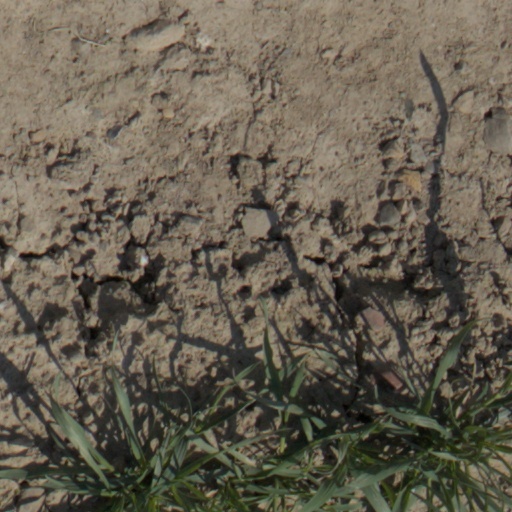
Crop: wheat